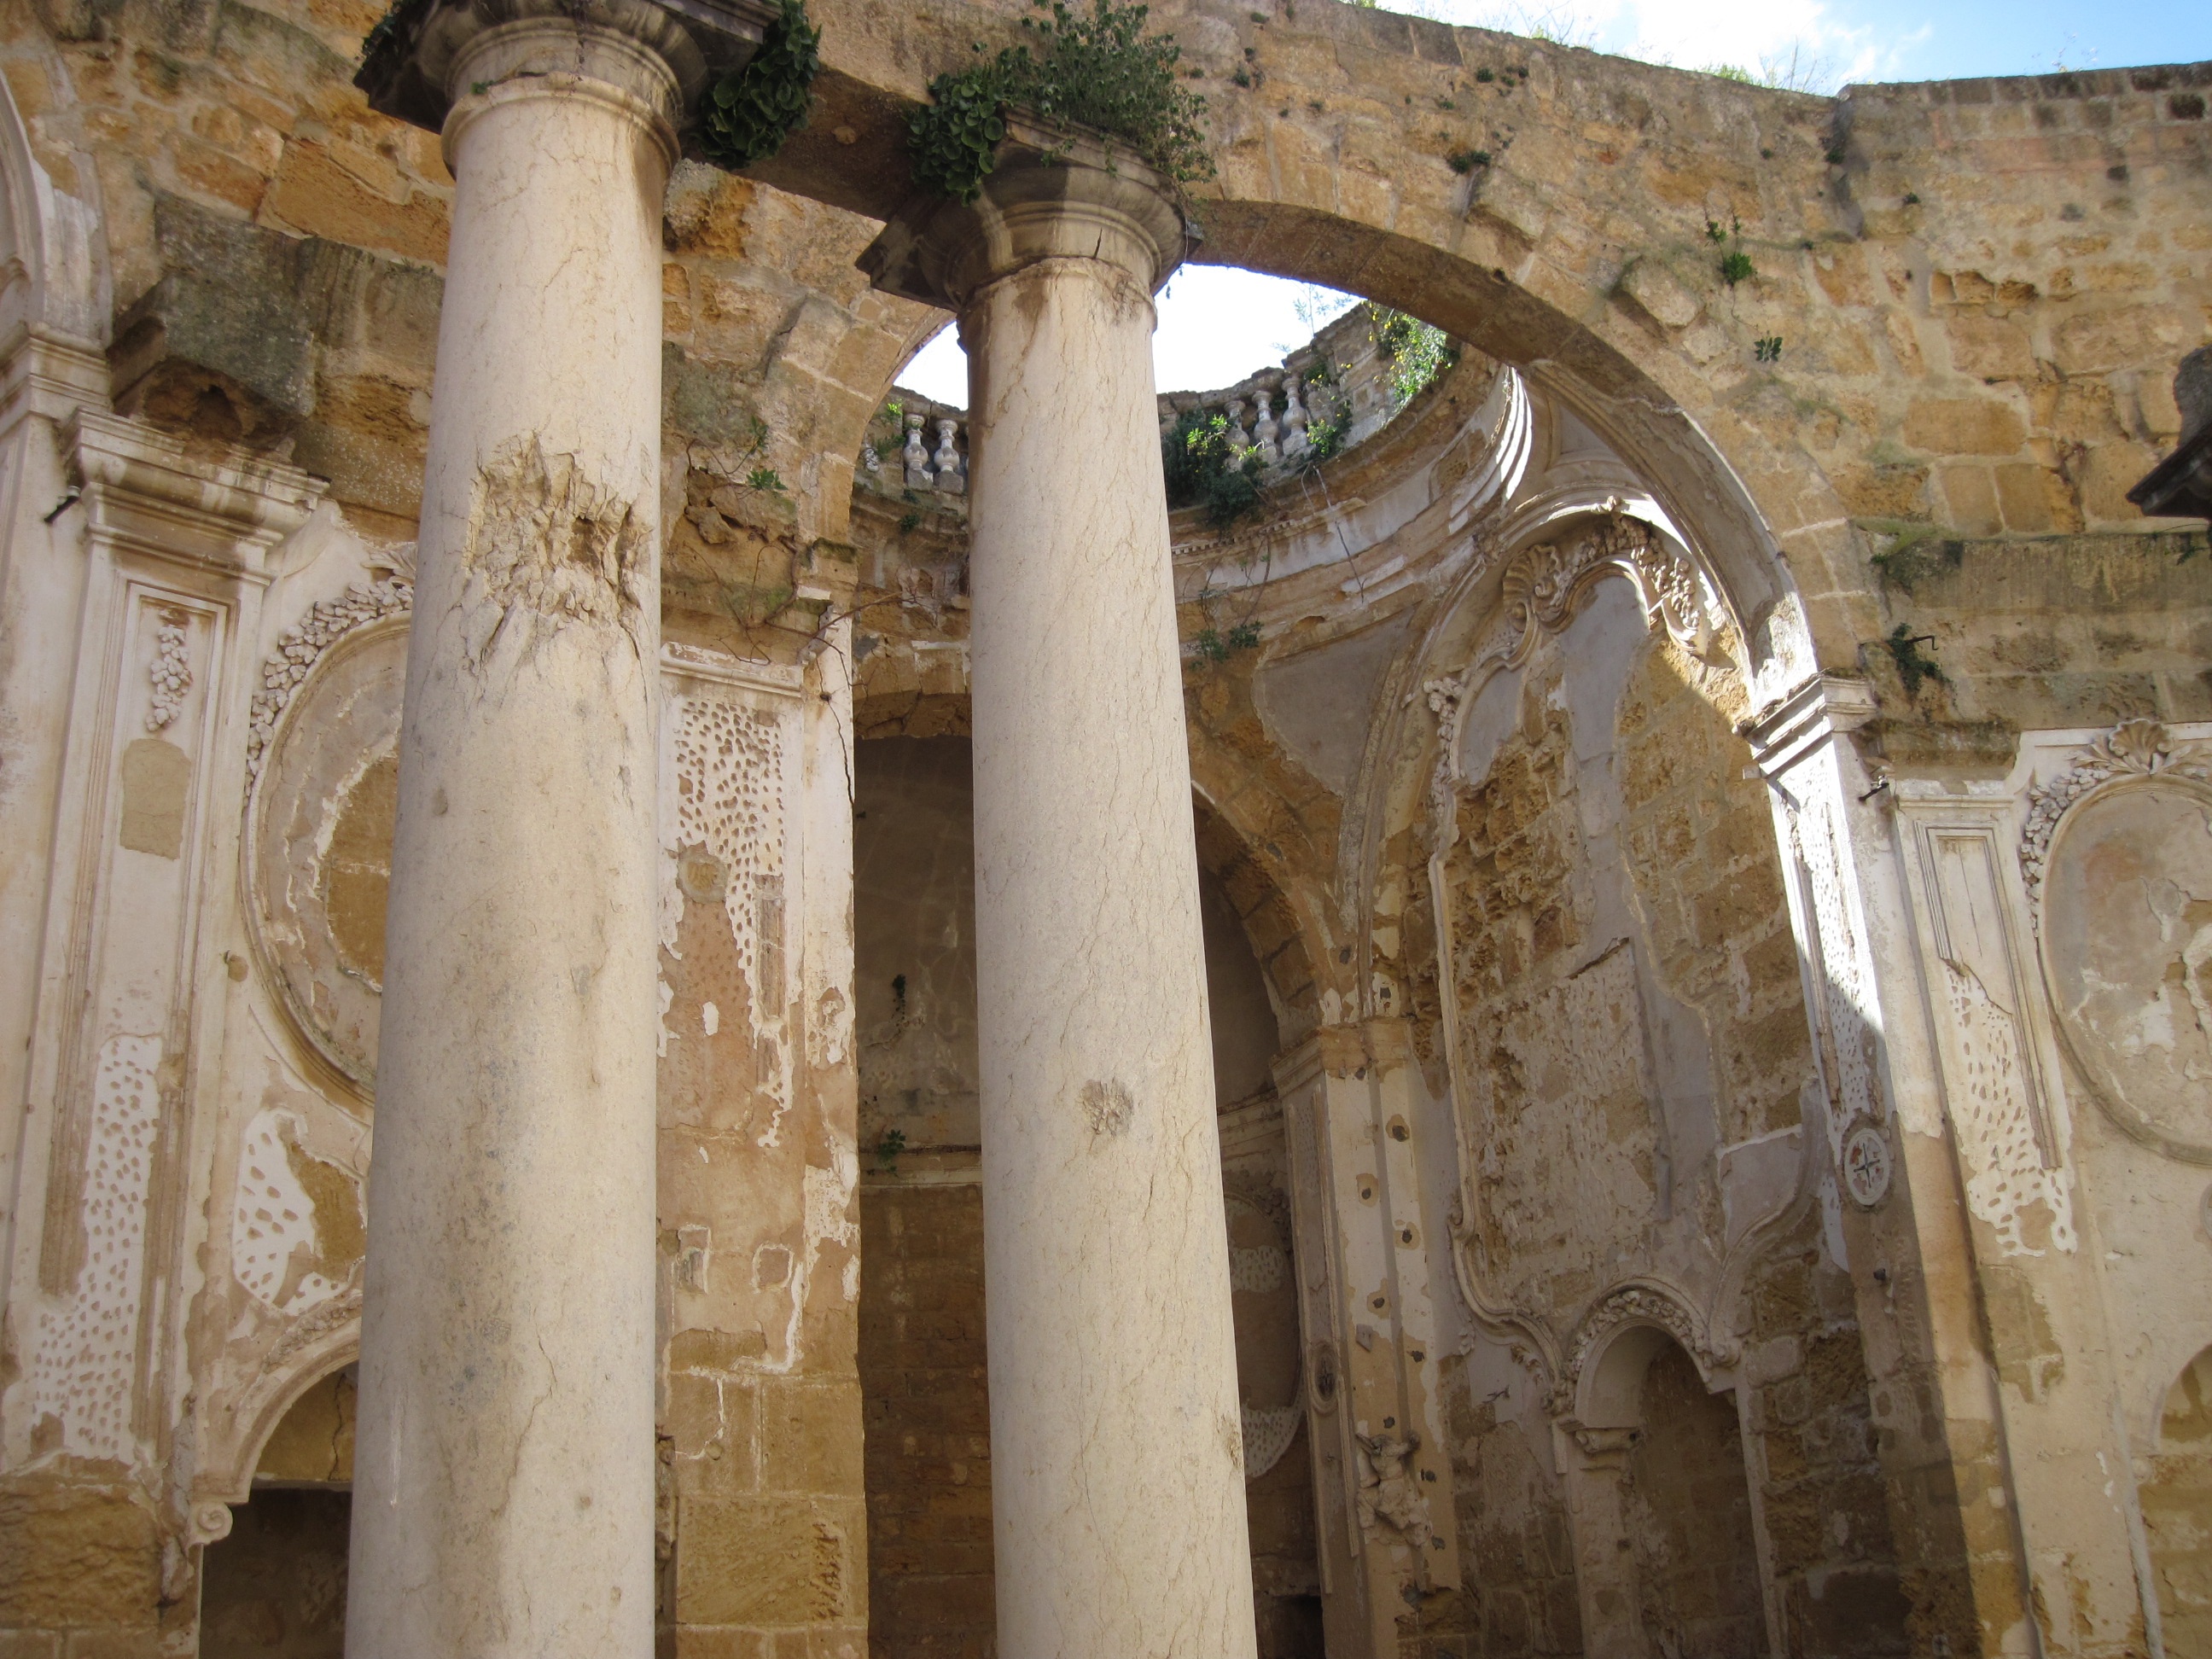
light, architecture, structure, building, palace, formation, arch, column, memory, church, decay, ruin, place of worship, sculpture, stones, temple, ruins, monastery, culture, history, carving, southern europe, historically, sicily, columnar, old church, ancient rome, stone carving, church ruins, mazara del vallo, ancient history, look in the sky, deconsecrated church, ancient roman architecture